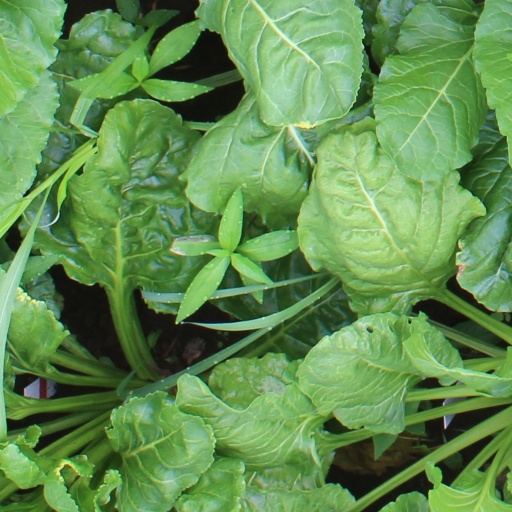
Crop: sugar beet